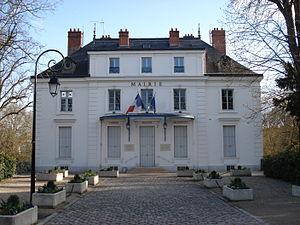
Mairie de Boussy-Saint-Antoine - façade